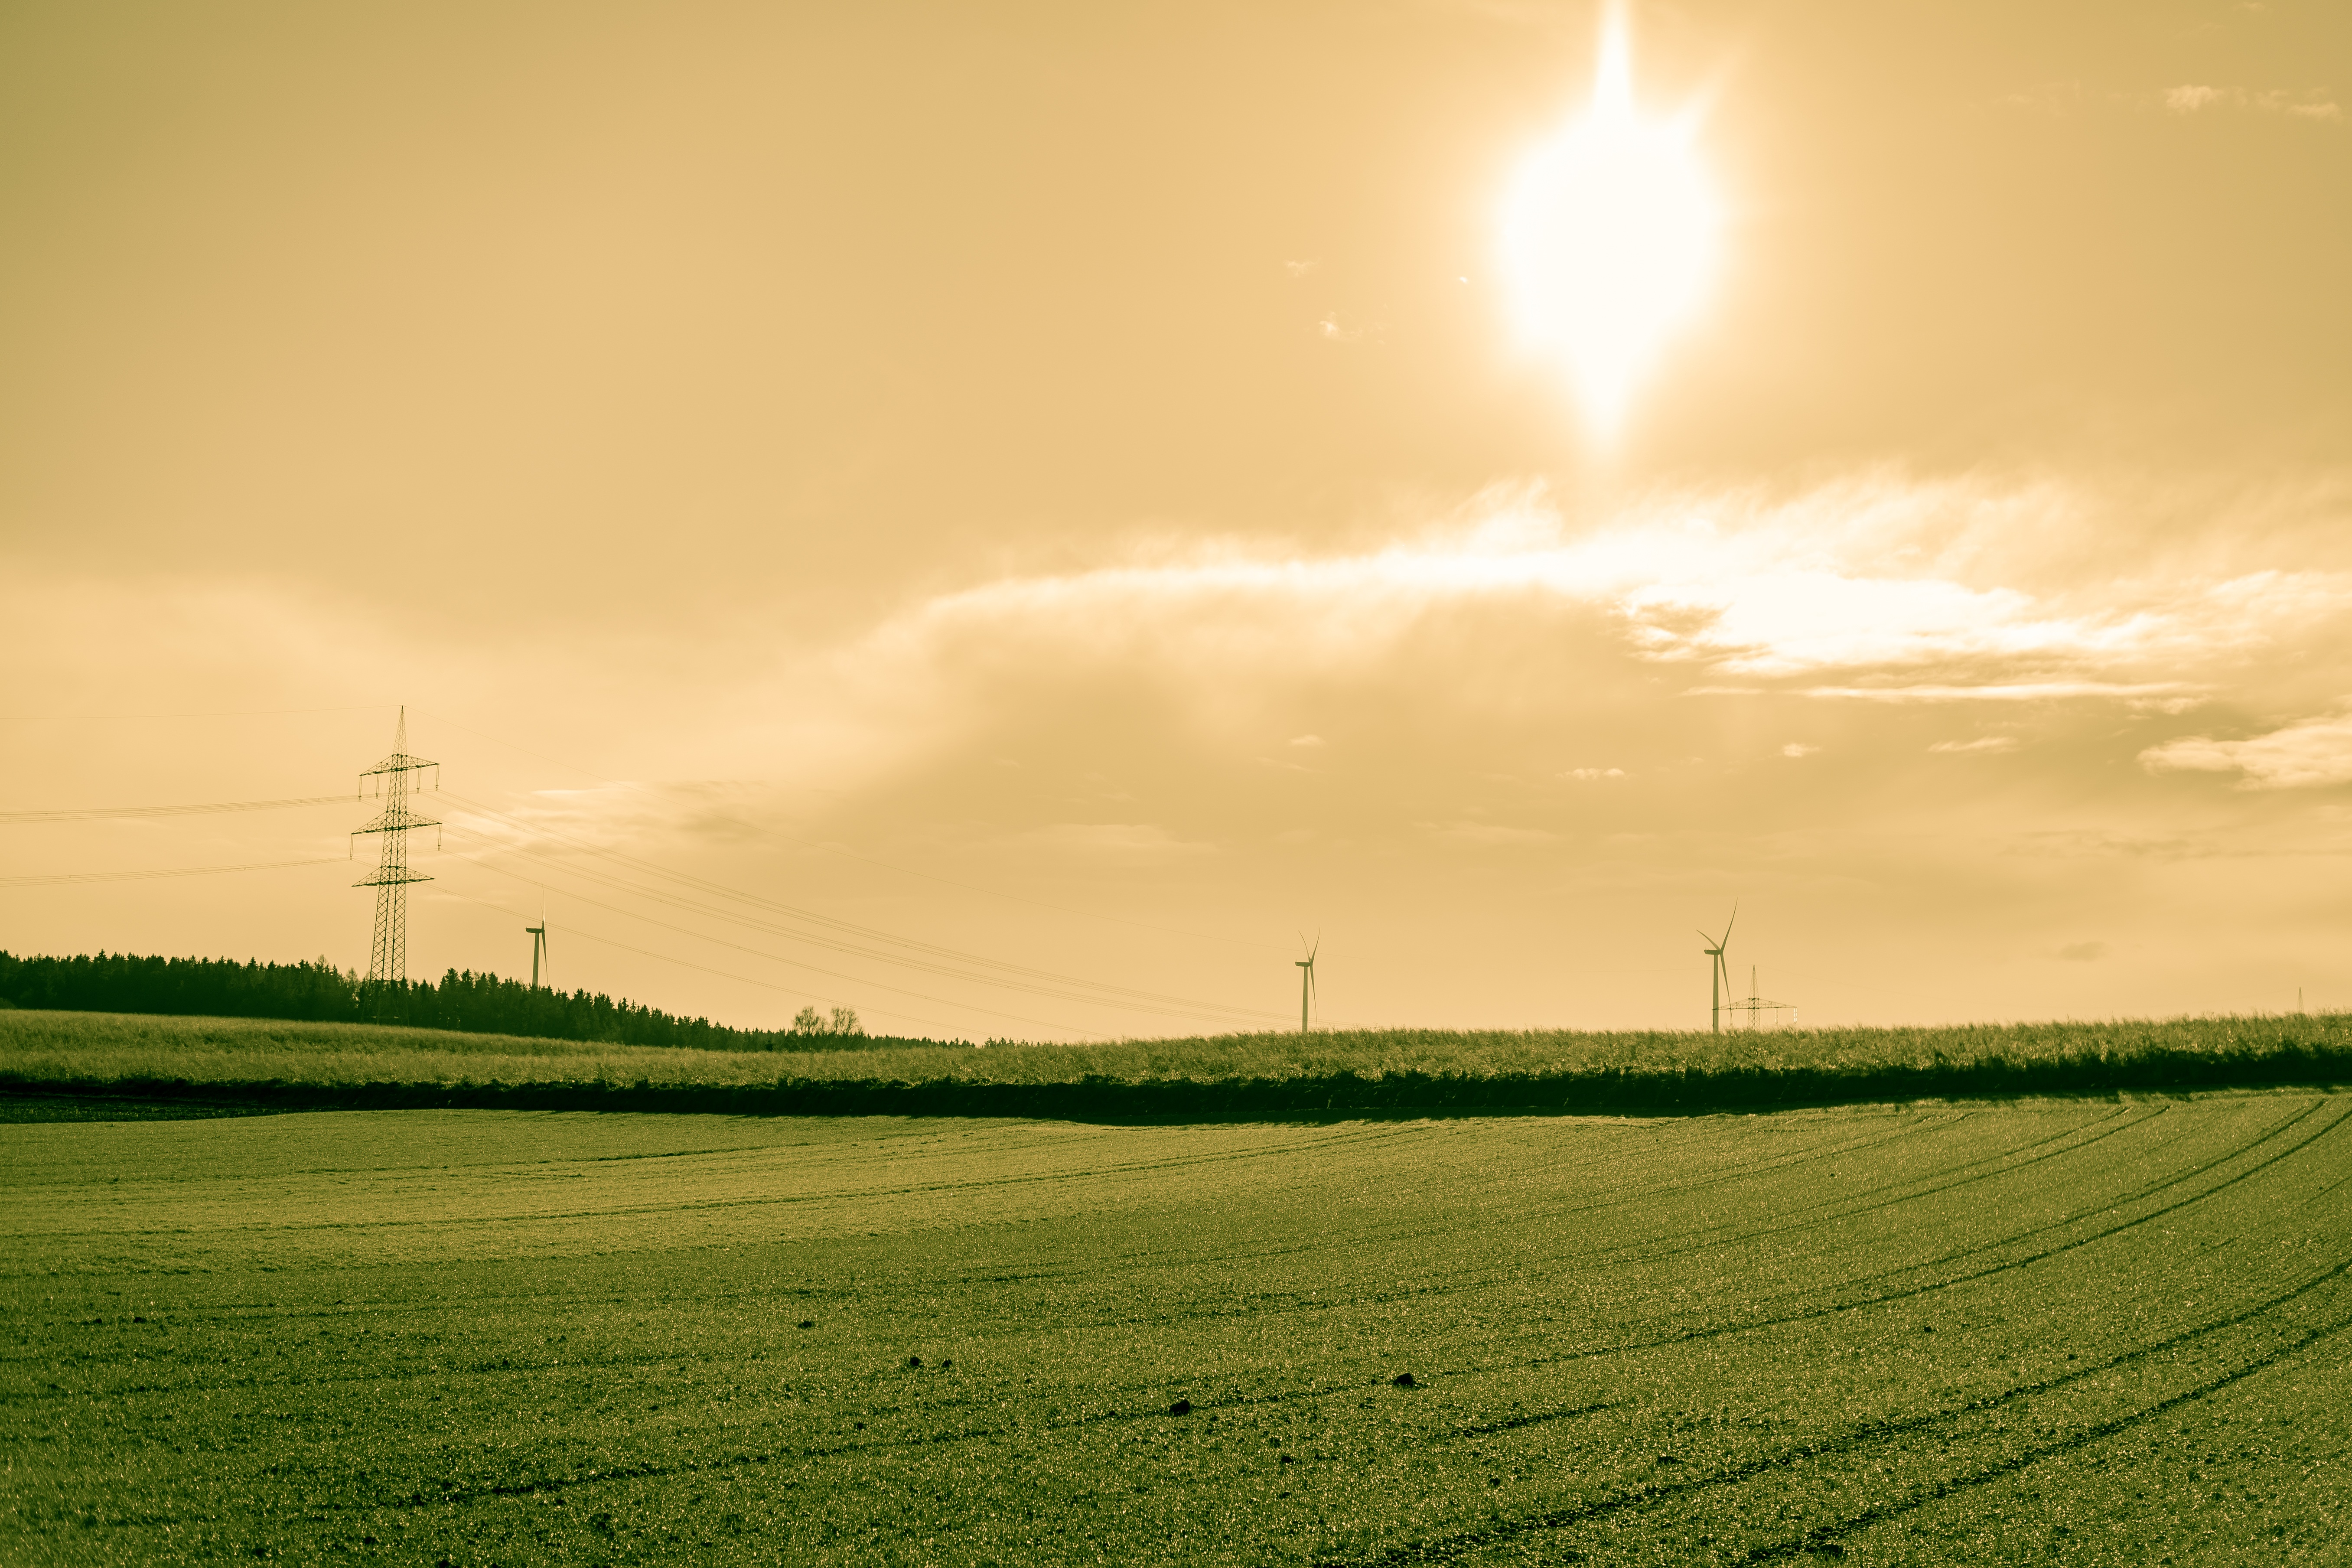
landscape, nature, grass, horizon, cloud, sky, sun, field, ground, meadow, prairie, sunlight, morning, hill, wind, dawn, agriculture, plain, grassland, arable, power poles, rural area, arable land, atmospheric phenomenon, grass family